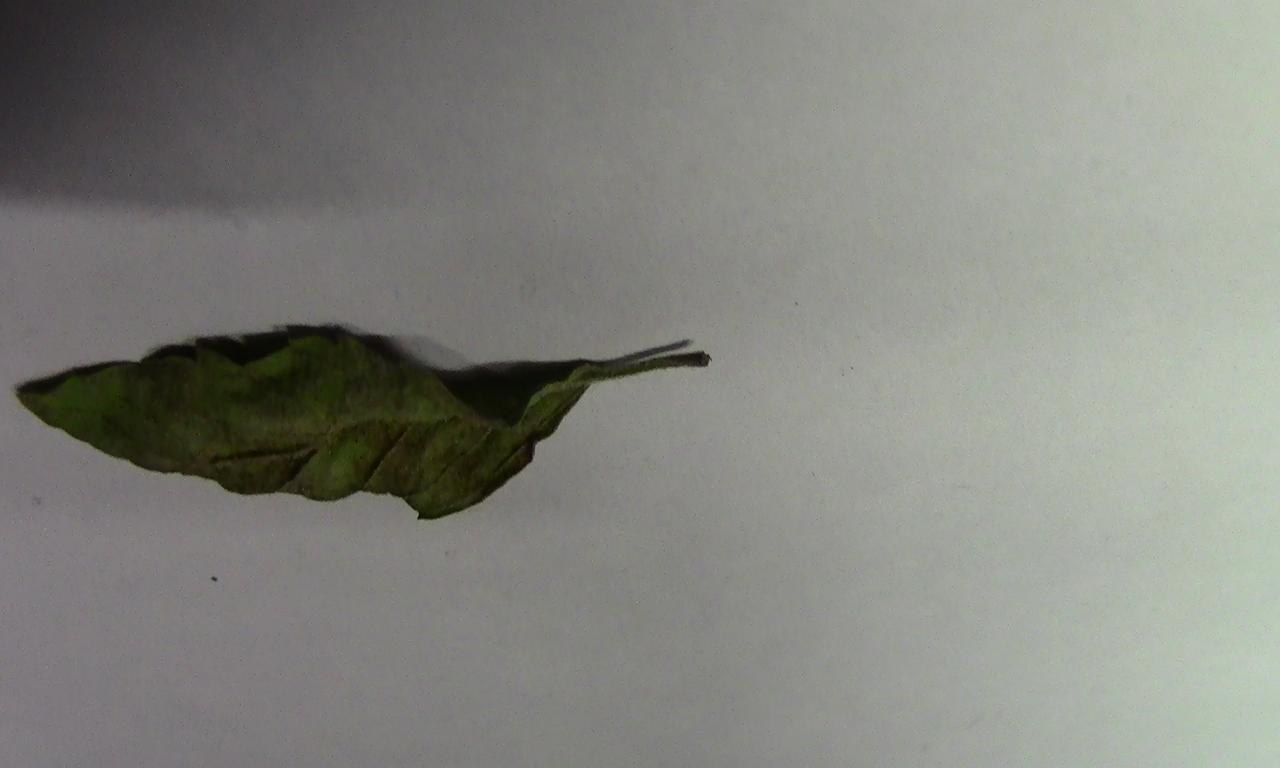
Label: Spoiled